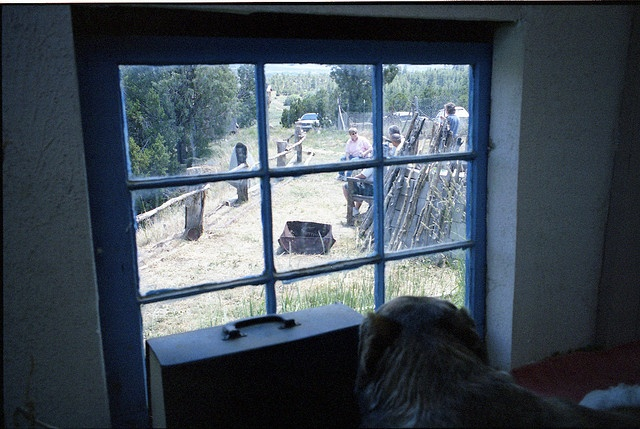
A dog is looking at the people outside of the window
A dog staring out the window at people standing outside.
A dog looks out the window at a group of people.
A group of men standing outside of a window near a fence.
A small window looks out into a tree-lined yard with dirt and grass.